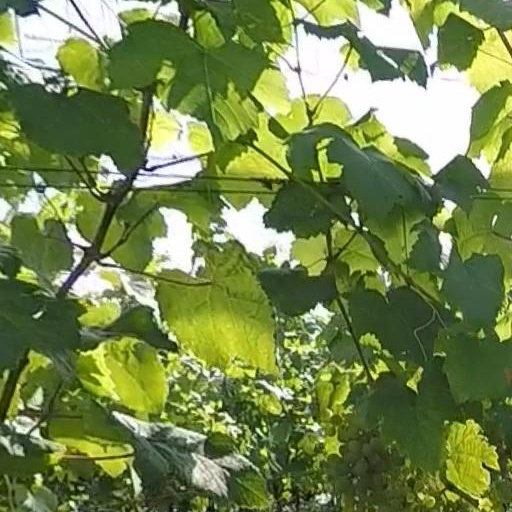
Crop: grape